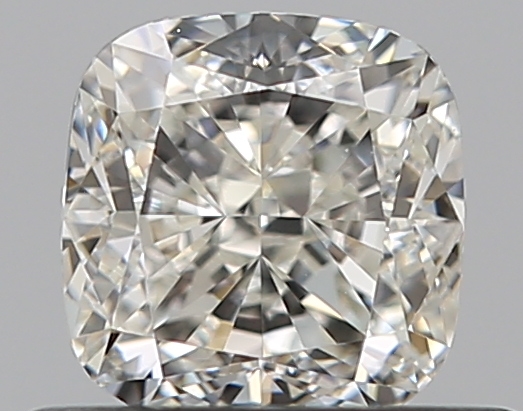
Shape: cushion
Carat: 0.6
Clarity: VVS1
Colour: J
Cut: EX
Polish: EX
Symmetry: VG
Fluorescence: N
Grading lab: GIA
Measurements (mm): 4.67 x 4.53 x 3.15